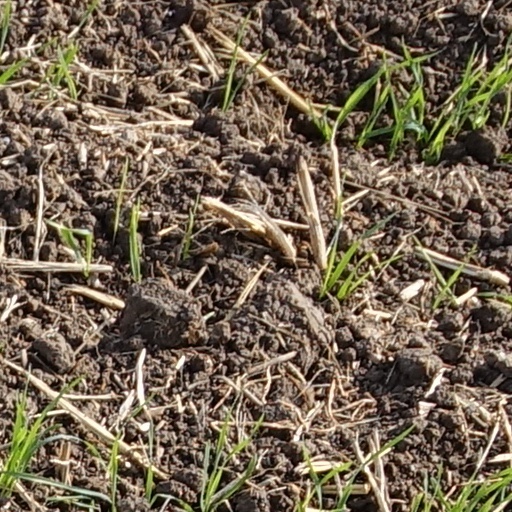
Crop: wheat